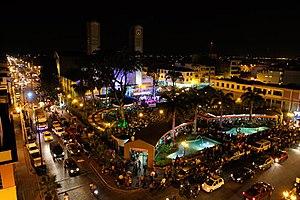
Babahoyo est une ville d'Équateur, capitale de la province de Los Ríos. Elle est située à 61 km au nord-est de Guayaquil. Sa population s'élevait à 140 534 habitants en 2007, et 90 191 habitants en 2010.